Lomonosov Ridge

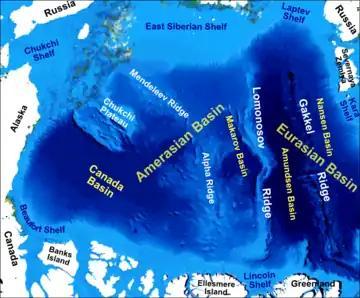
Main bathymetric/topographic features of the Arctic Ocean

The Lomonosov Ridge is an unusual underwater ridge of continental crust in the Arctic Ocean. It spans between the New Siberian Islands over the central part of the ocean to Ellesmere Island of the Canadian Arctic Archipelago. The ridge divides the Arctic Basin into the Eurasian Basin and the Amerasian Basin. The width of the Lomonosov Ridge varies from . It rises above the deep seabed. The minimum depth of the ocean above the ridge is less than . Slopes of the ridge are relatively steep, broken up by canyons, and covered with layers of silt. It is an aseismic ridge.